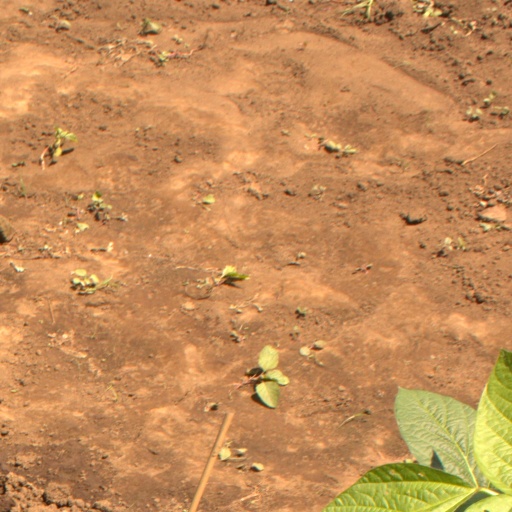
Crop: soybean